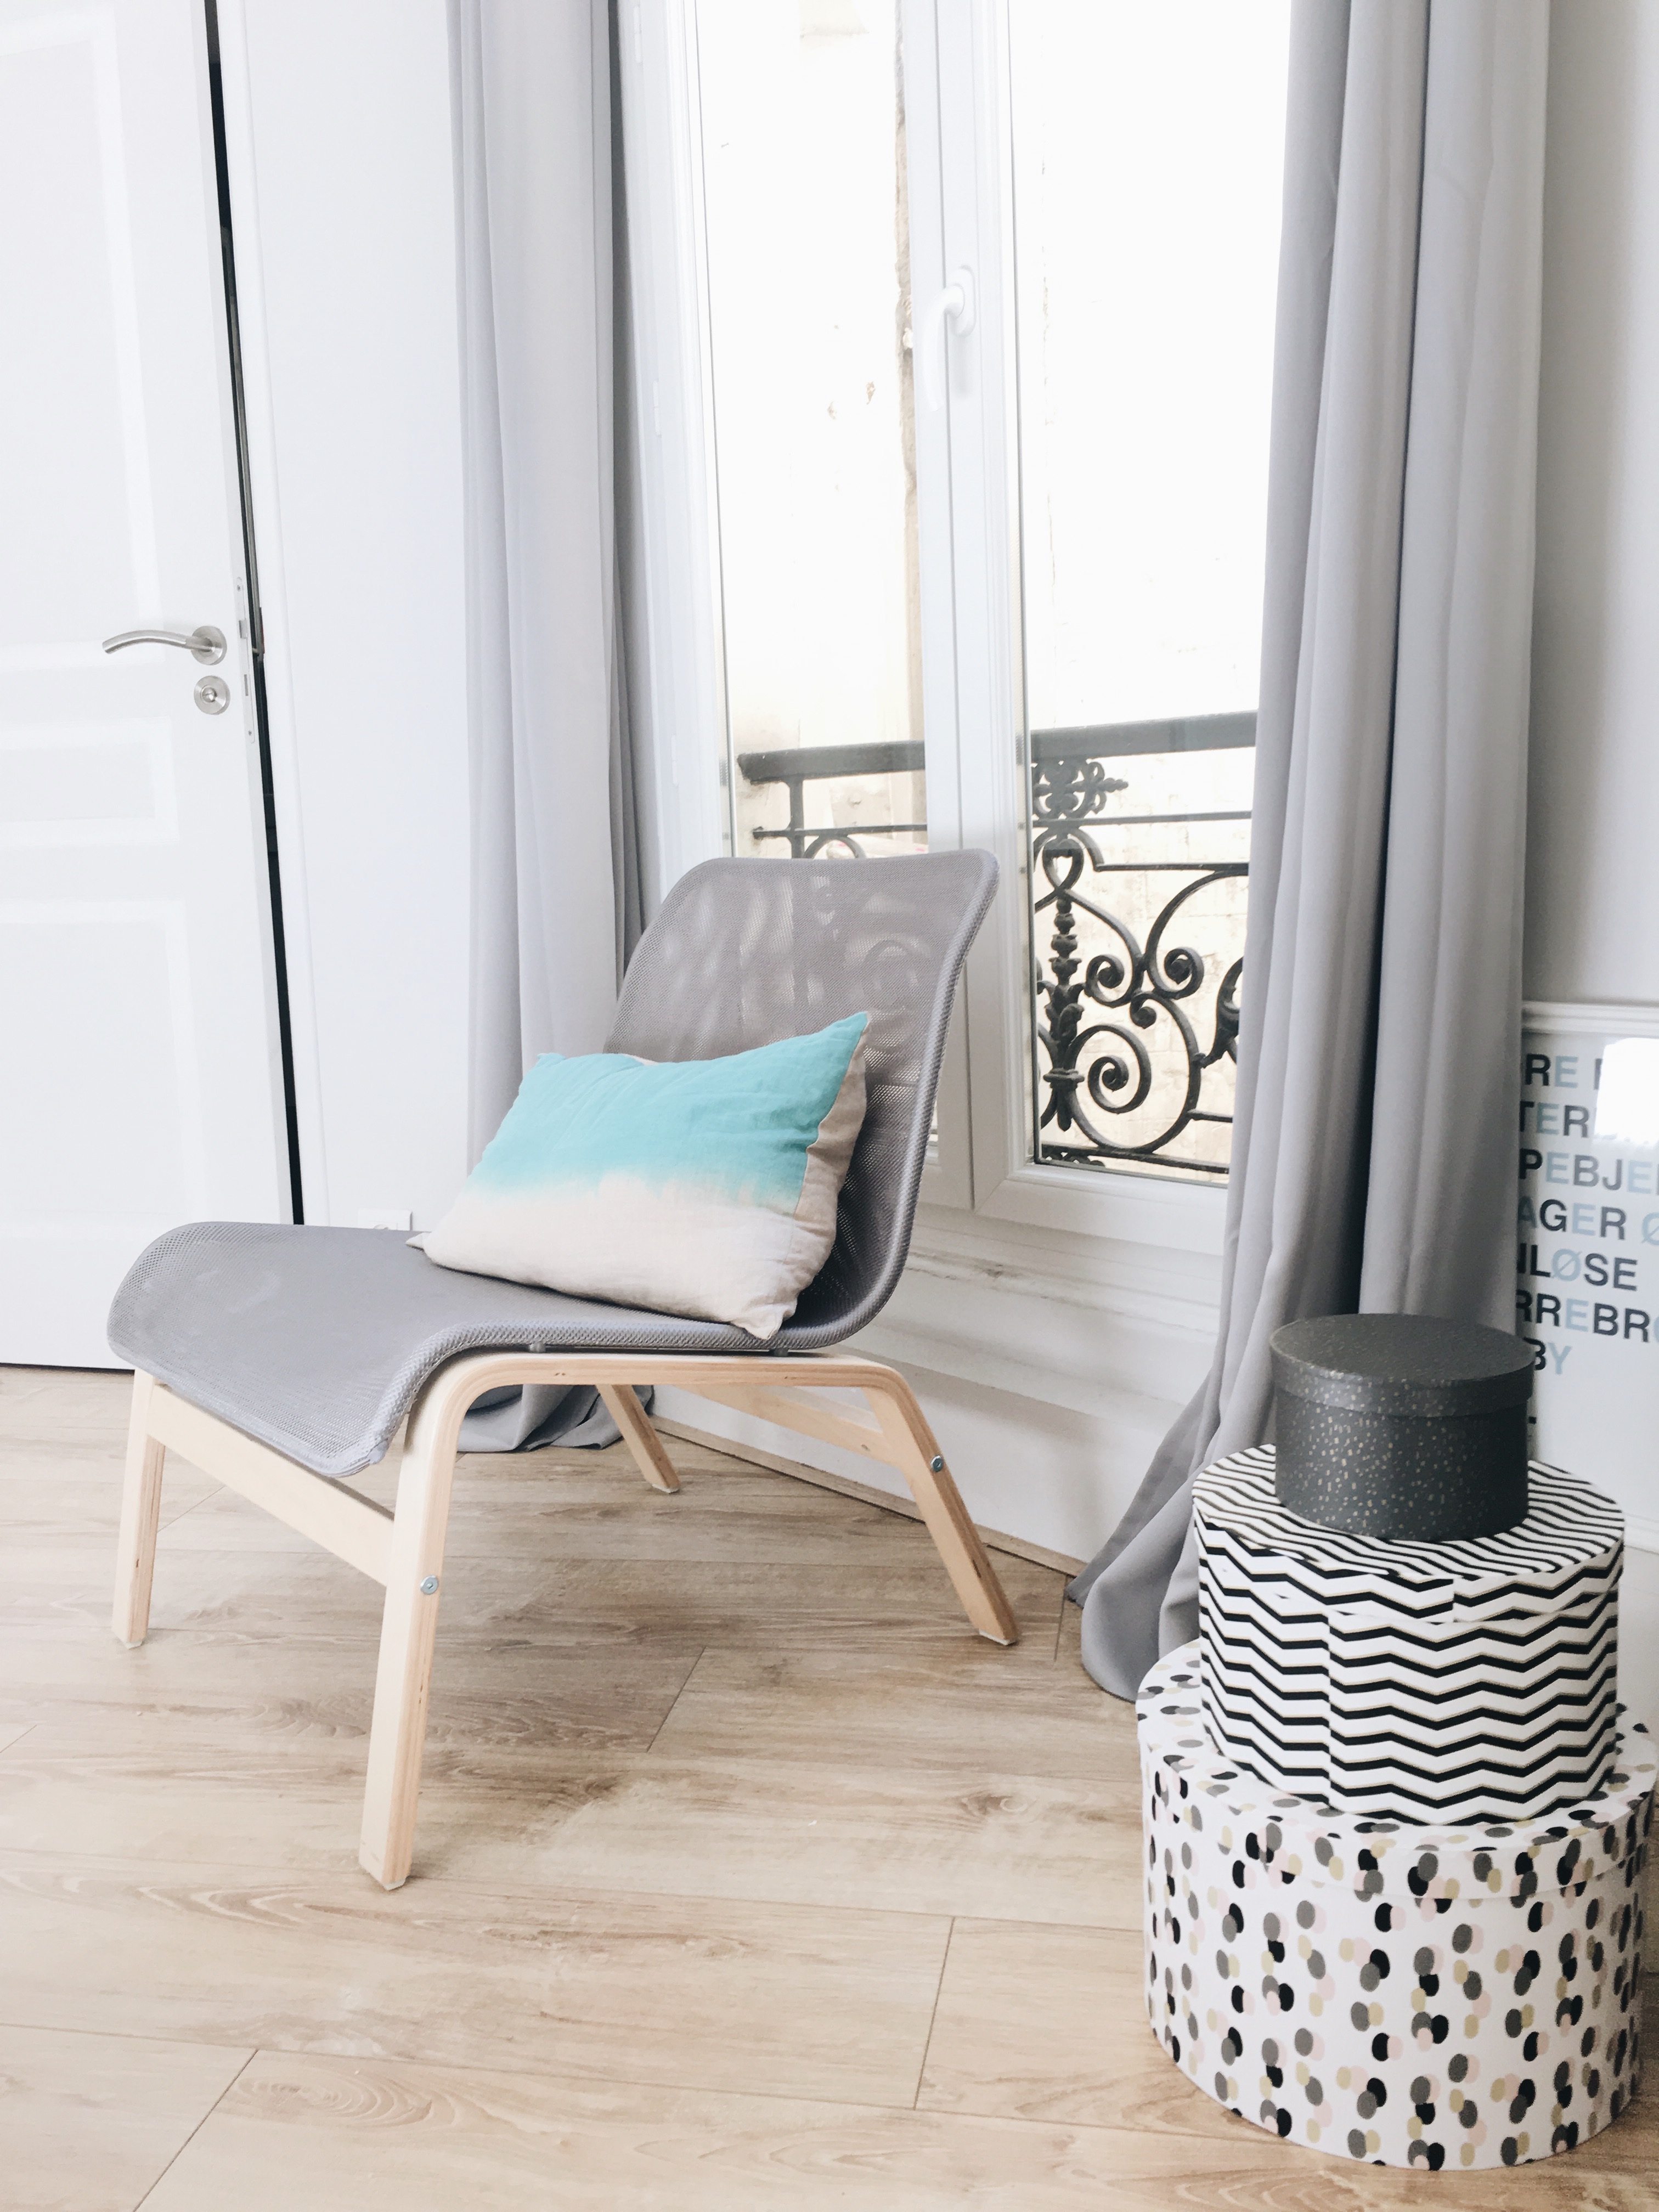
table, wood, white, chair, floor, living room, furniture, room, couch, interior design, design, flooring, laminate flooring